George Thomas Rope

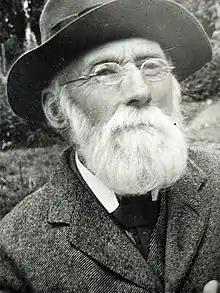

George Thomas Rope (1846–1929) was a British painter whose productive period stretched from 1875 until 1915 and beyond. His work focused on country landscapes and animals, particularly horses, and is notable for its detailed faithfulness to location and accuracy of representation. He worked chiefly in oils but also sketched in pencil and charcoal as well as painting in water colours. He was a quintessentially East Suffolk artist although he did occasionally tackle subjects from further afield. He was also a sensitive observer of natural history and was the author of many articles and one book on the subject.